Hephthalites

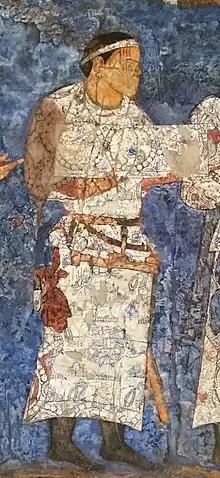
Ambassador from Chaganian visiting king Varkhuman of Samarkand 648–651 CE. Afrasiyab murals, Samarkand. Chaganian was an "Hephthalite buffer principality" between Denov and Termez.

After Kavad I, the Hephthalites seem to have shifted their attention away from the Sasanian Empire, and Kavad's successor Khosrow I (531–579) was able to resume an expansionist policy to the east. According to al-Tabari, Khosrow I managed, through his expansionsit policy, to take control of "Sind, Bust, Al-Rukkhaj, Zabulistan, Tukharistan, Dardistan, and Kabulistan" as he ultimately defeated the Hephthalites with the help of the First Turkic Khaganate.